Mitsubishi Sigma

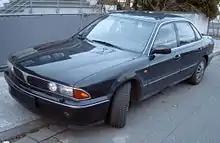
1991-1996 Mitsubishi Sigma

Mitsubishi Sigma is a model name that was used by the Japanese automobile manufacturer Mitsubishi Motors between 1976 and 1996. Mitsubishi has utilized the "Sigma" name on several different vehicles based on Mitsubishi Galant and Mitsubishi Diamante sold in various markets during this time. The GSX-R 2.0 turbo model was fitted with a Single Overhead Cam cyclone motor which was the precursor to the infamous 4G63T twin cam motor.